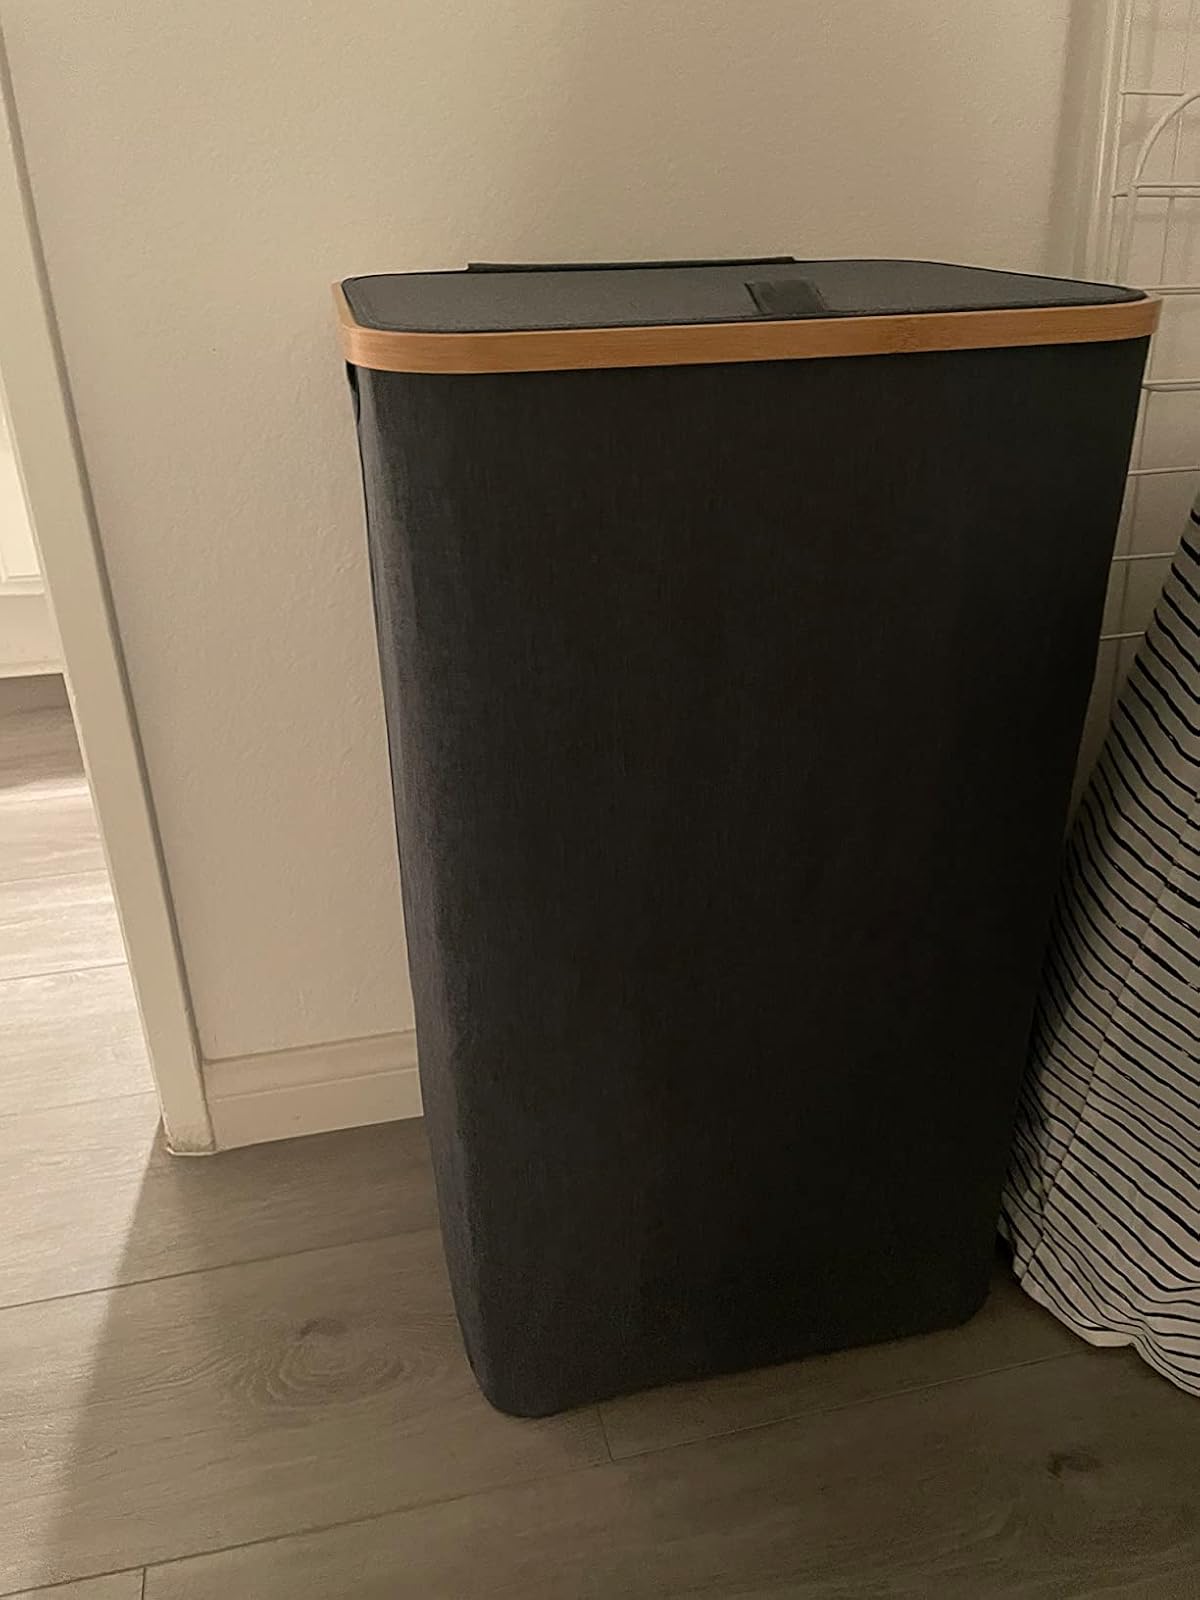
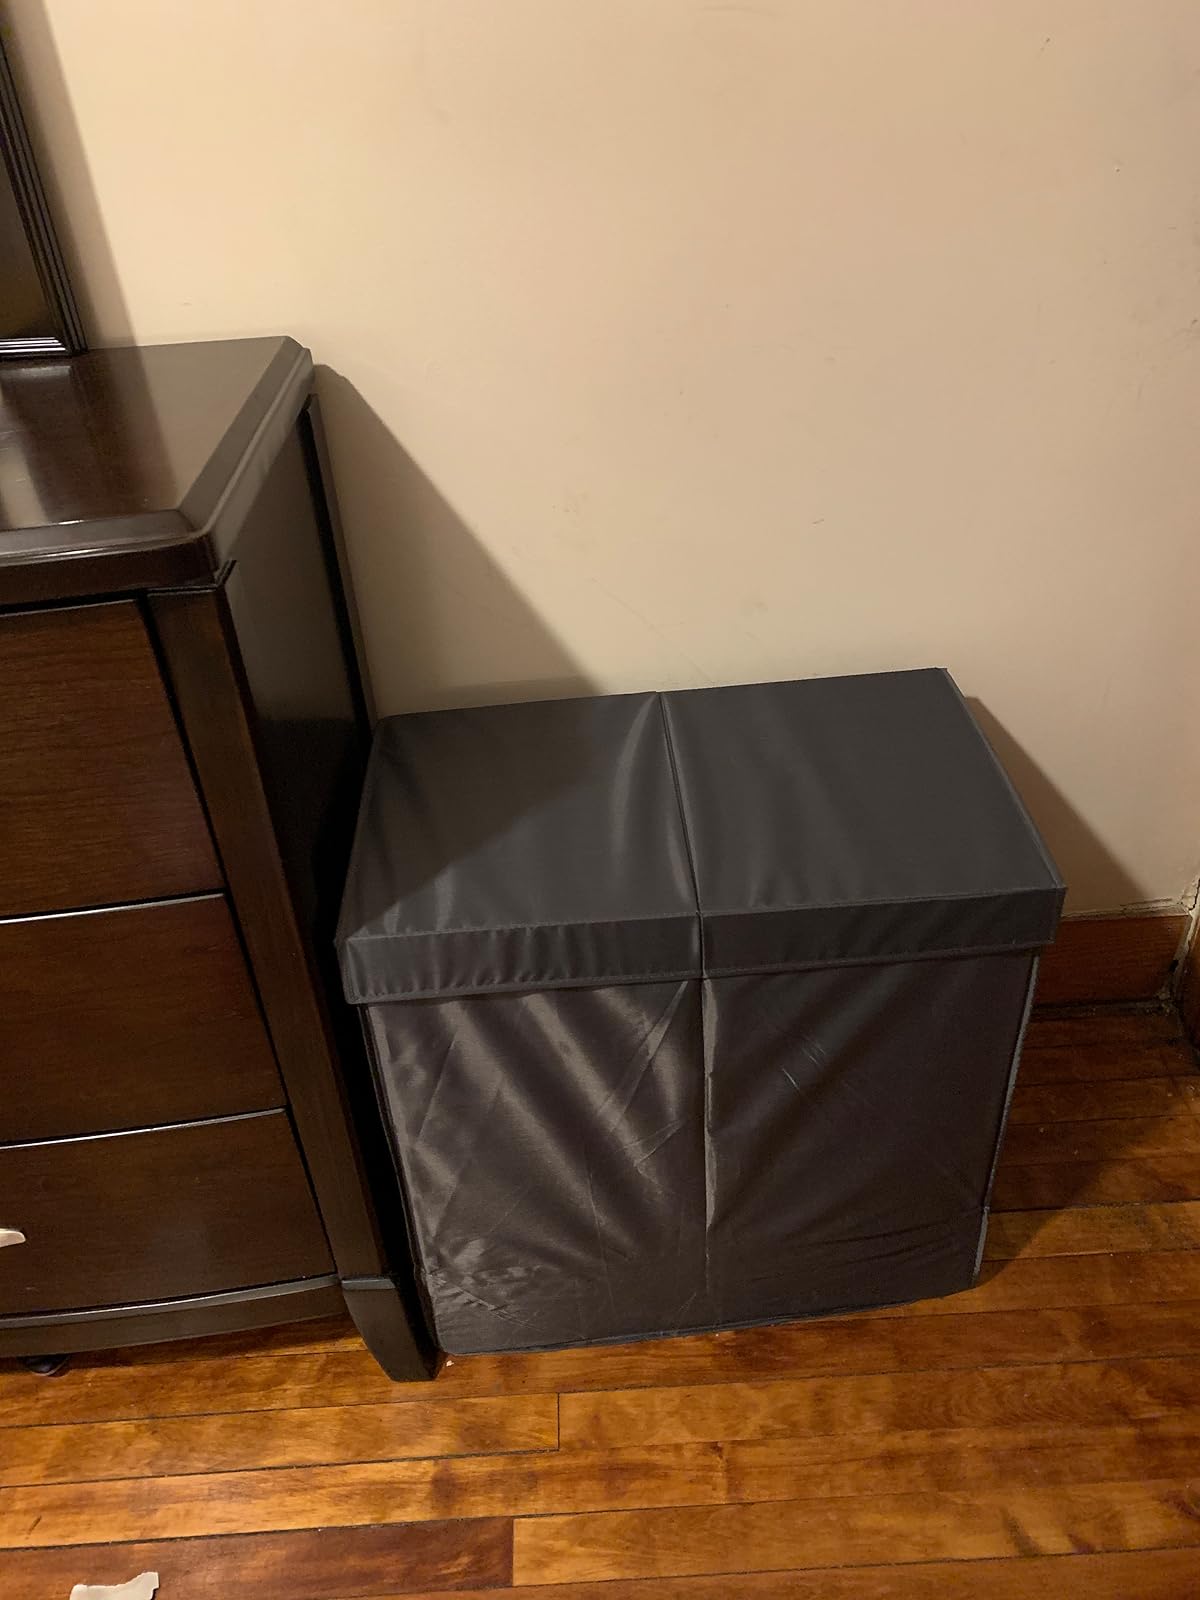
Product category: items_hamper
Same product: no